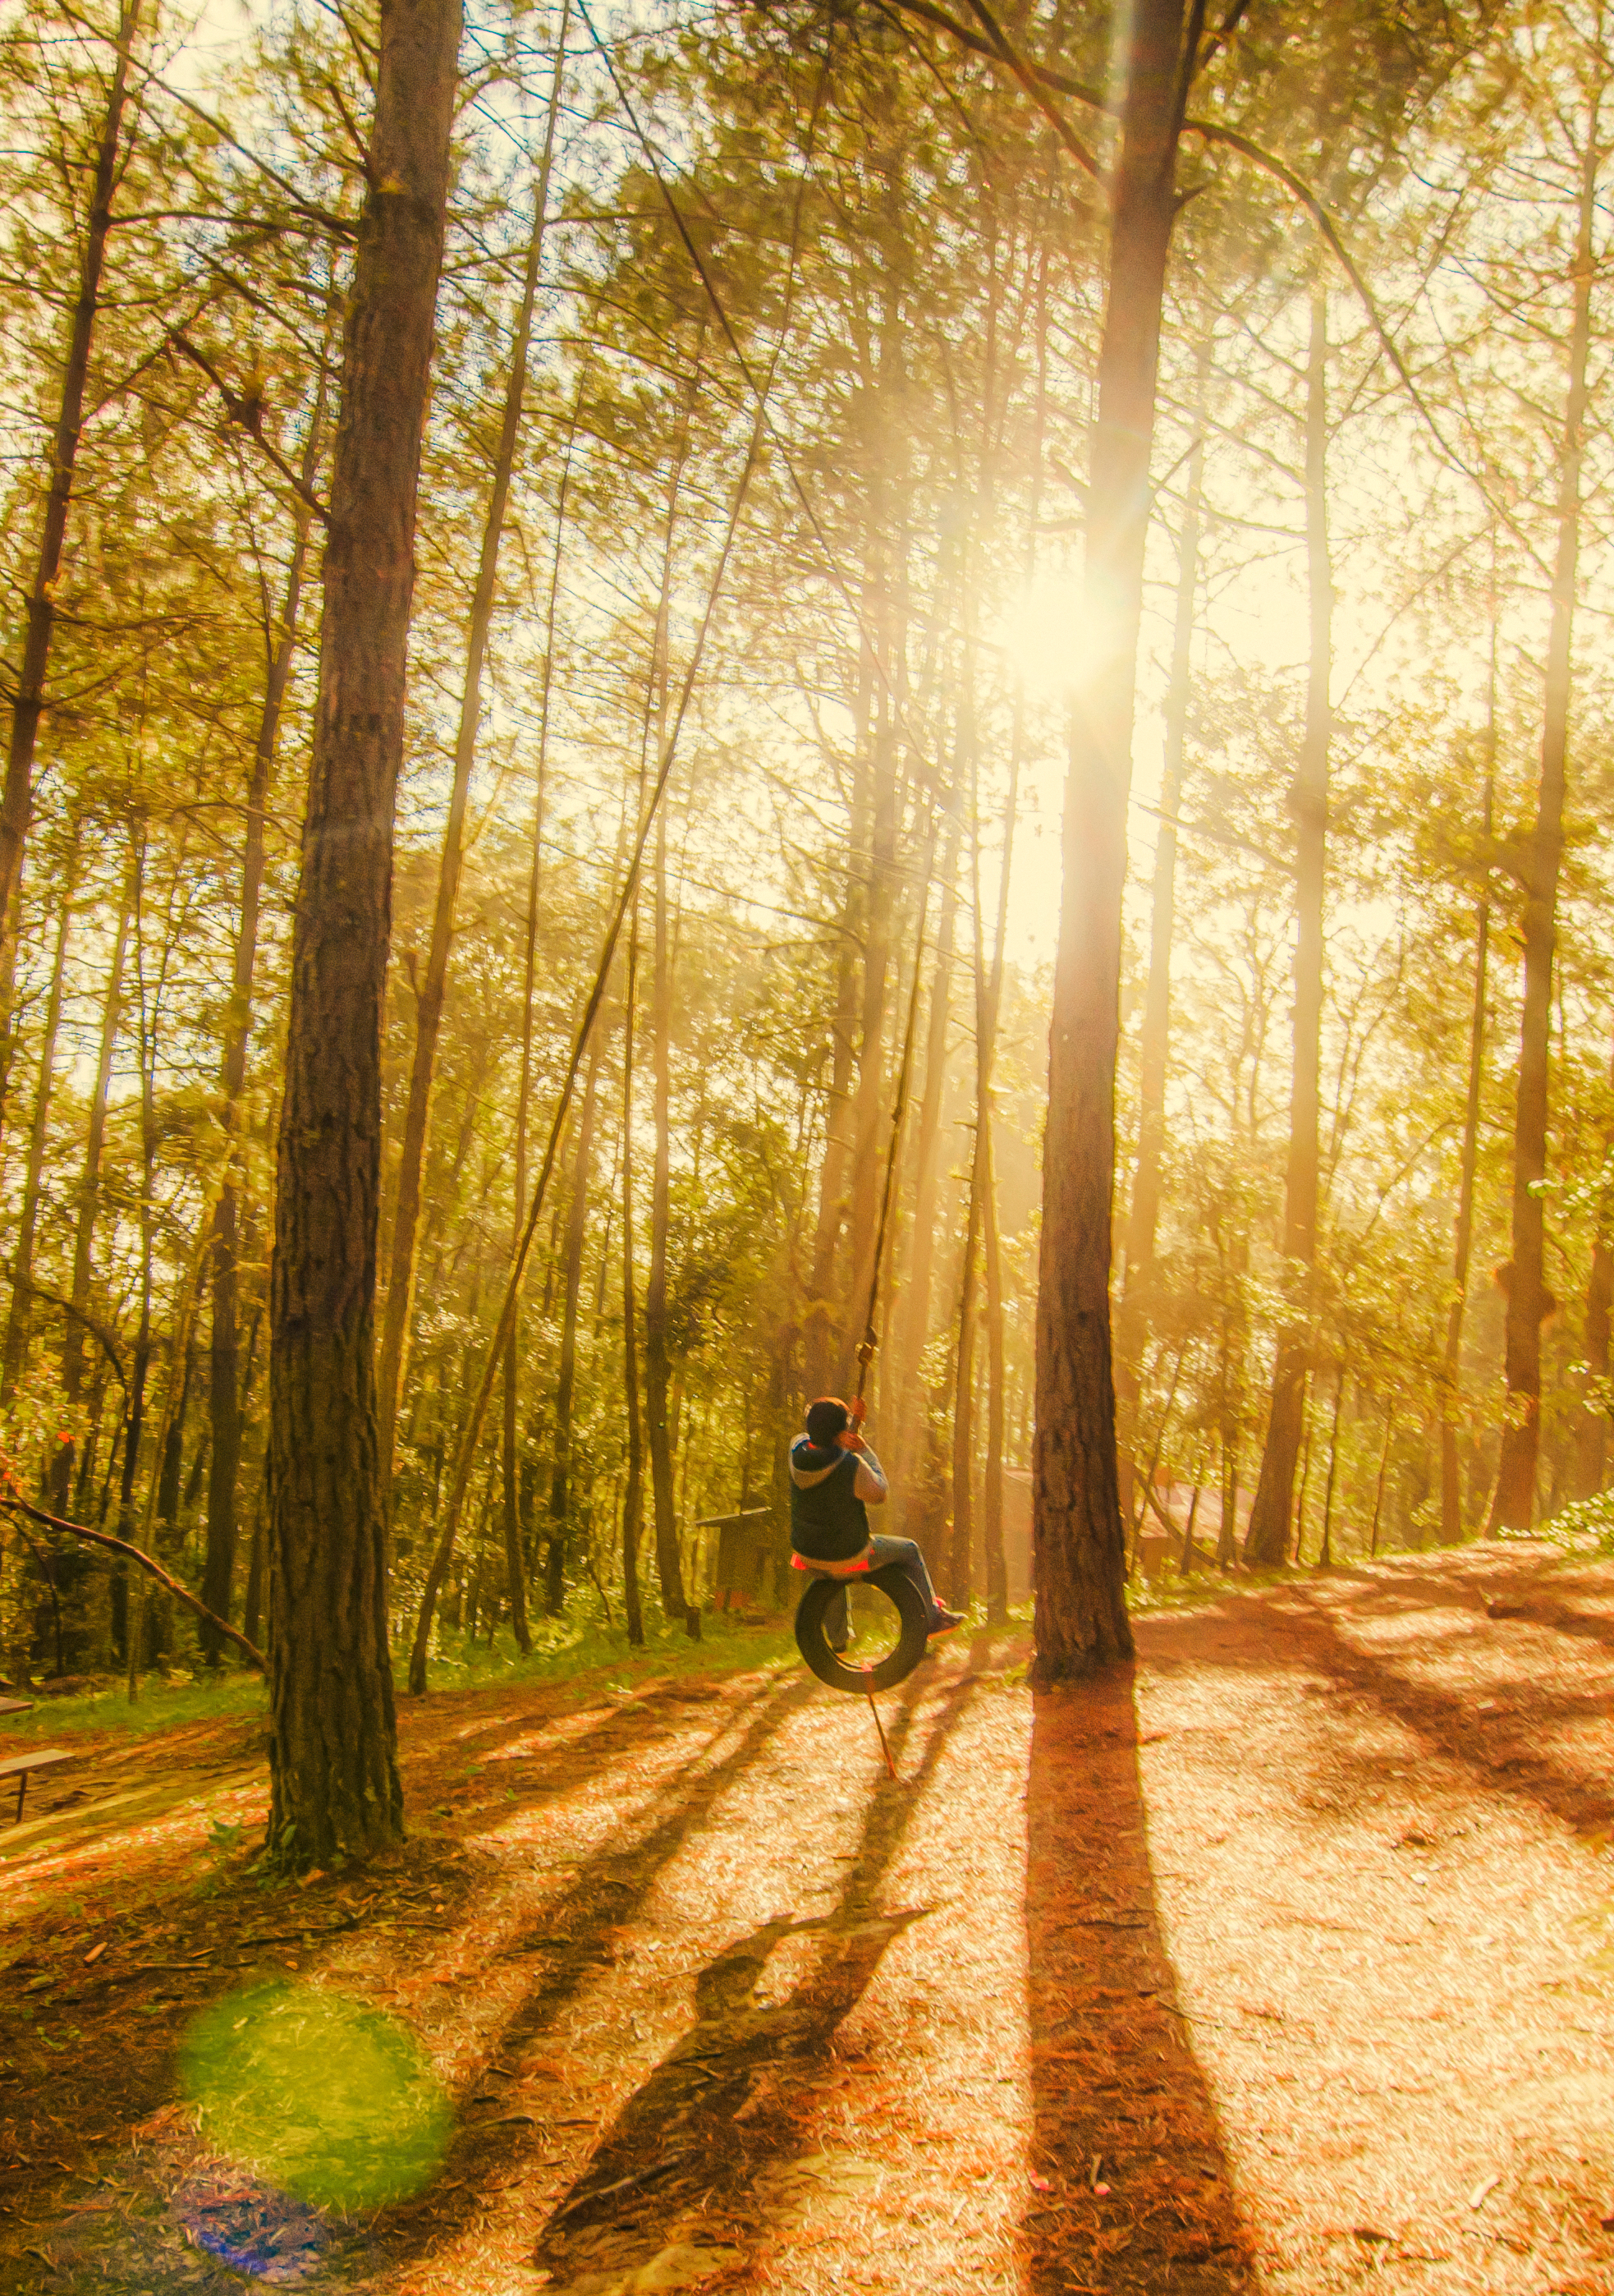
kid, forrest, daylight, shine, fun, sky, plant, ecoregion, People in nature, bicycle, natural landscape, wood, tire, branch, tree, orange, trunk, grass, atmospheric phenomenon, wheel, biome, sunrise, woody plant, landscape, deciduous, sunset, Tints and shades, happy, heat, twig, forest, backlighting, spruce fir forest, grove, temperate broadleaf and mixed forest, sun, woodland, evening, road, jungle, path, temperate coniferous forest, old growth forest, nature reserve, spring, shadow, Northern hardwood forest, lens flare, stock photography, tropical and subtropical coniferous forests, trail, valdivian temperate rain forest, plant stem, bicycle wheel, dirt road, autumn, winter